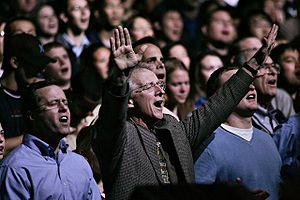
John Stephen Piper est un pasteur baptiste réformé, un auteur, et un théologien. Il a servi comme pasteur principal à l'église baptiste Bethlehem à Minneapolis dans le Minnesota pendant trente-trois ans. Il dirige l'organisation évangélique Desiring God, dont le nom provient de son ouvrage Desiring God: Meditations of a Christian Hedonist.